Badushtnost

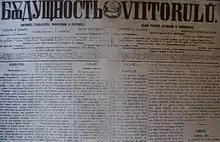
Issue 10 from 17 May 1864

Badushtnost (both meaning "The Future") was a bilingual weekly newspaper published in Bucharest, in the Romanian United Principalities, in 1864 by Georgi Rakovski. The first issue came out on March 8 on the same year from Ștefan Rasidescu's printing house in Kazanlak, just like the other nine issues. The funds for printing the newspaper were procured by shareholders from the Bulgarian emigrants in Romania with assistance from the government of Mihail Kogălniceanu. The newspaper was distributed in Alexandria, Giurgiu and other Romanian cities, as well as in Bulgarian lands despite the prohibitions by the Ottoman authorities.